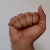
The image shows a hand gesture representing the letter 'A' in Indian Sign Language.